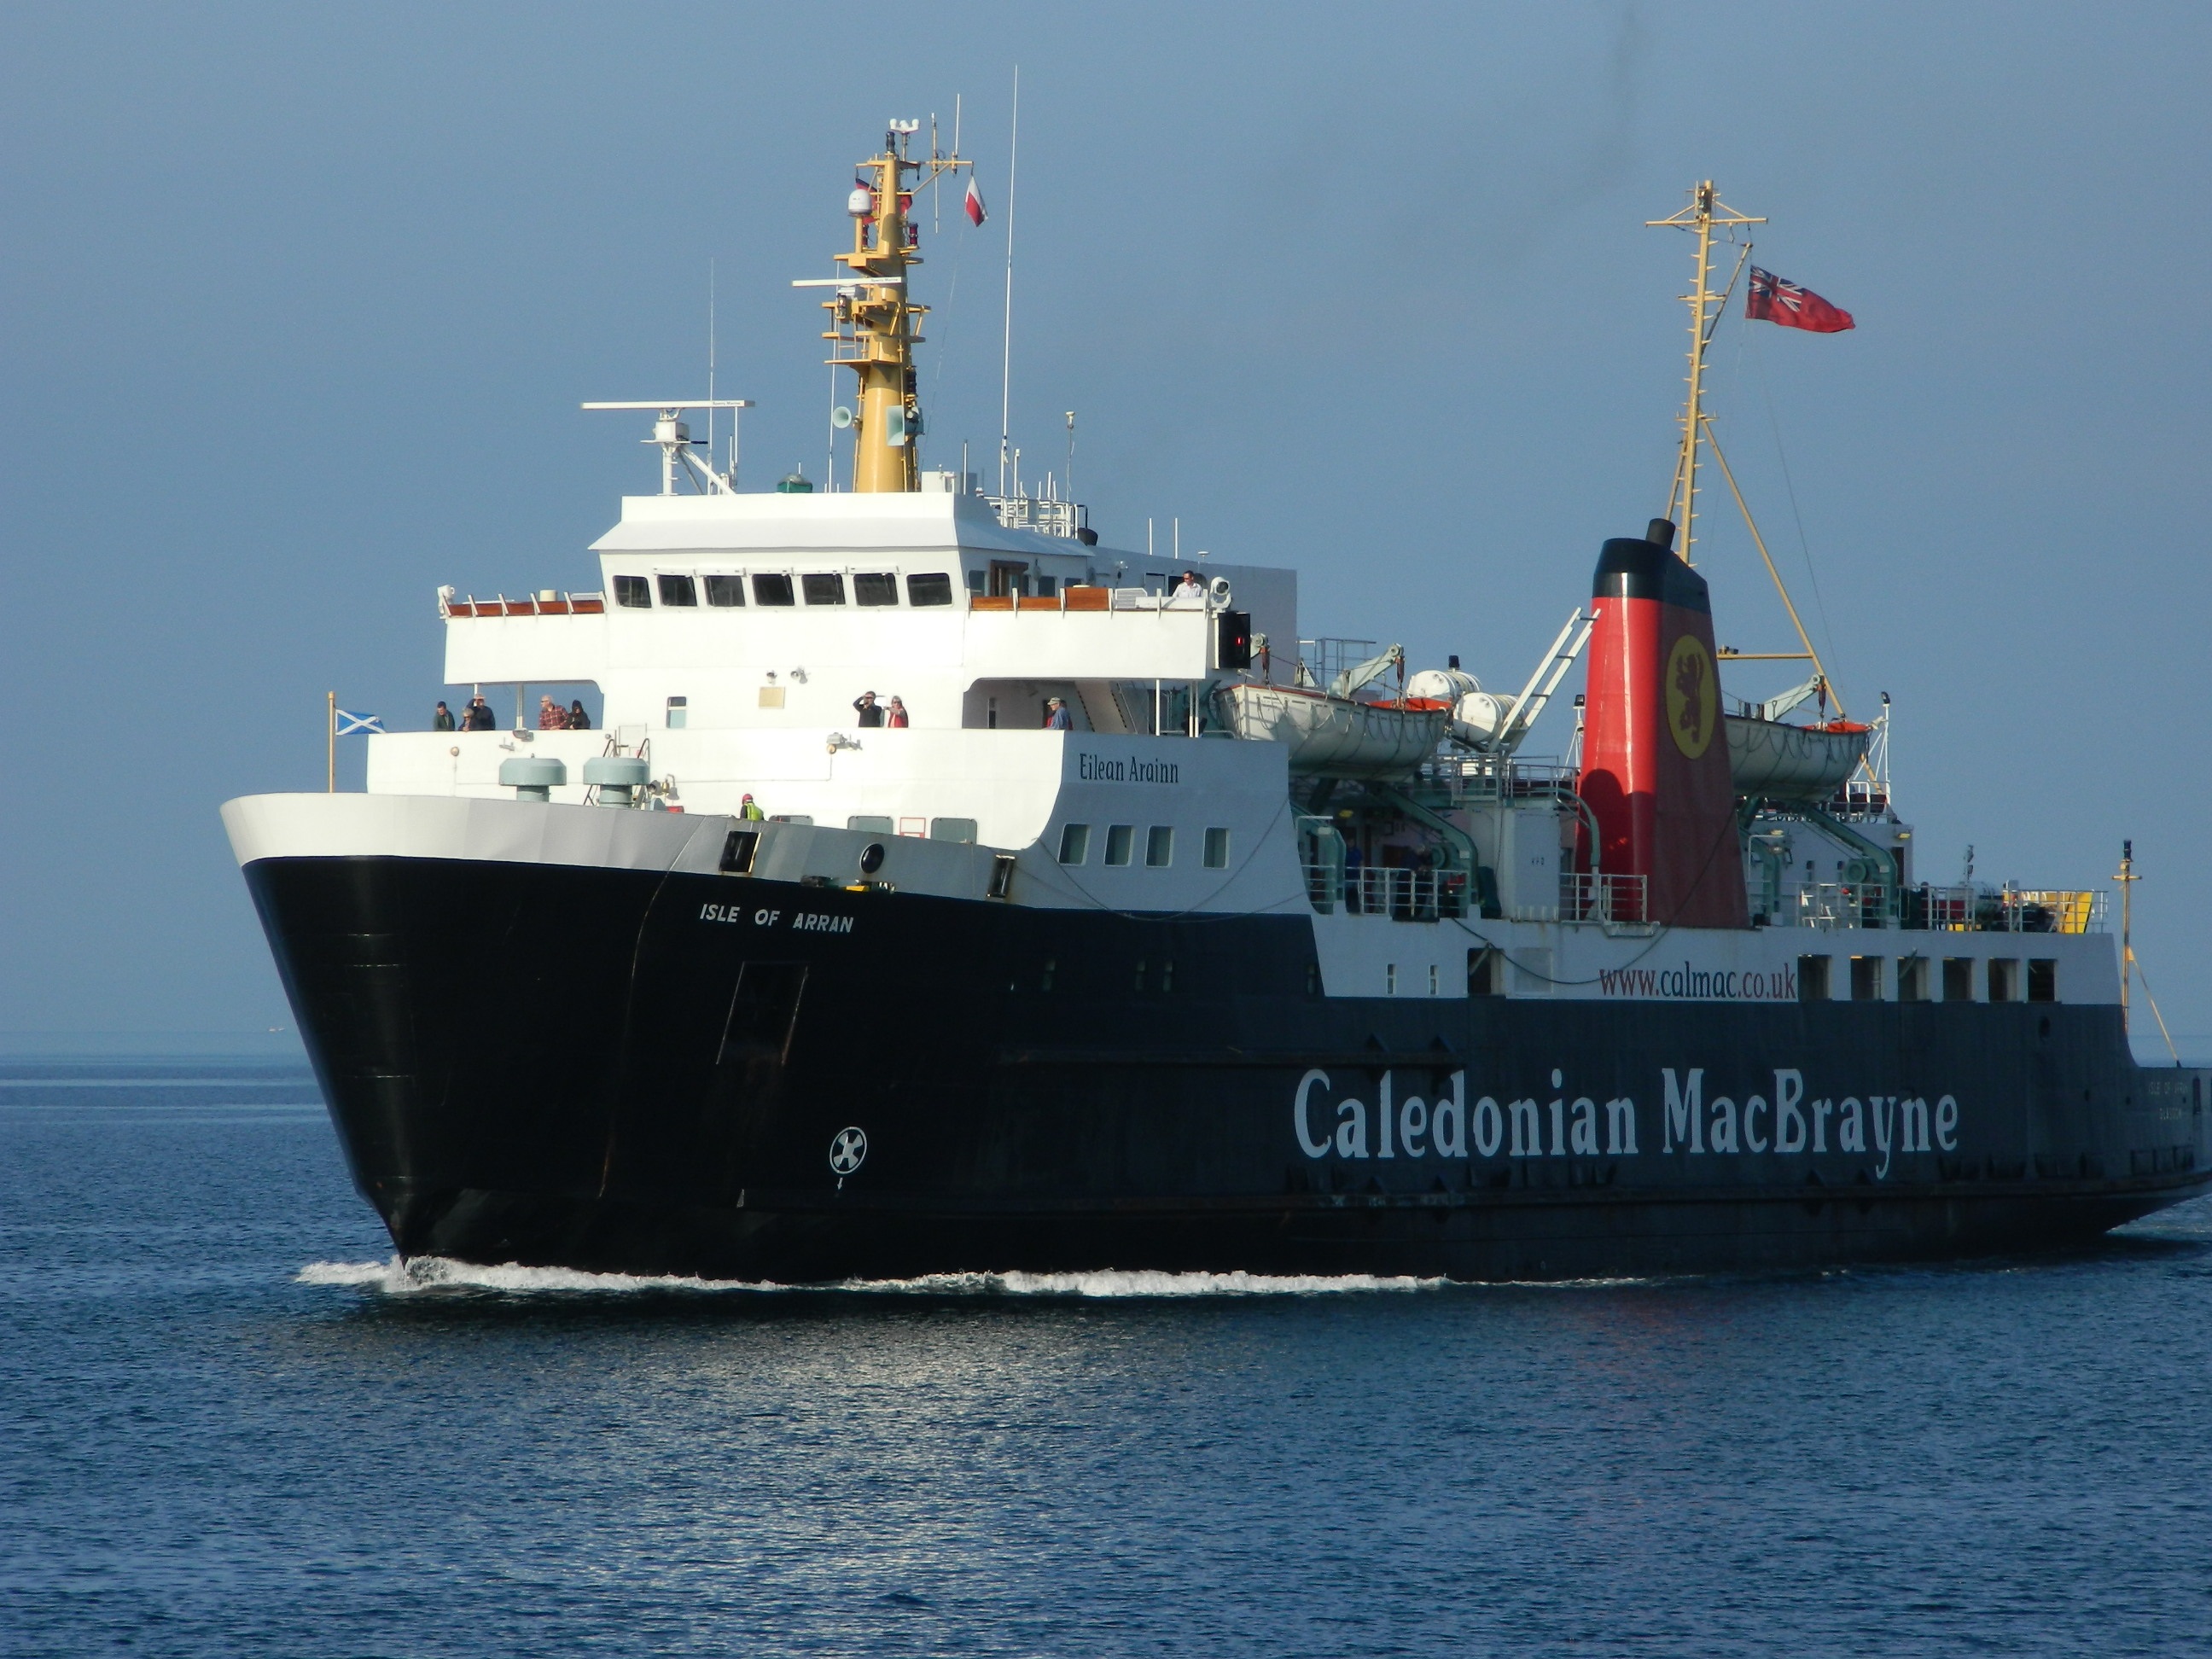
sea, ocean, ship, travel, vessel, vehicle, cargo ship, ferry, nautical, scotland, channel, tugboat, watercraft, passenger, container ship, passenger ship, freight transport, oil tanker, tank ship, bulk carrier, research vessel, anchor handling tug supply vessel, platform supply vessel, reefer ship, roll on roll off, dock landing ship, united states coast guard cutter